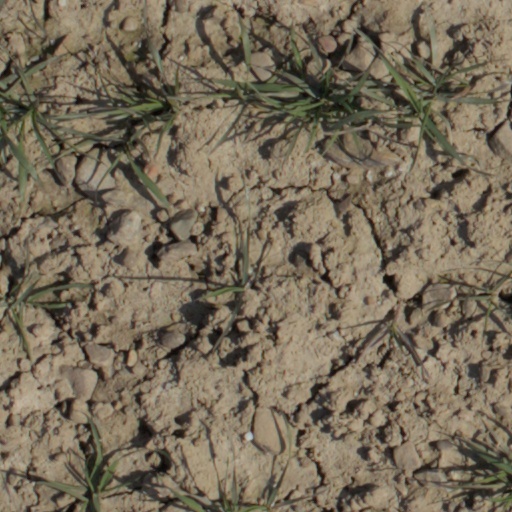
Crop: wheat